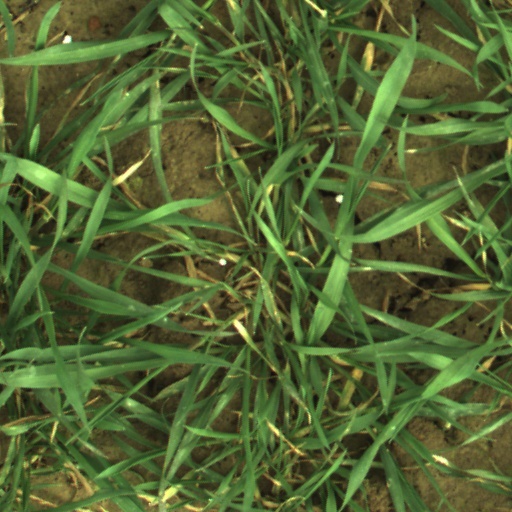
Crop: wheat